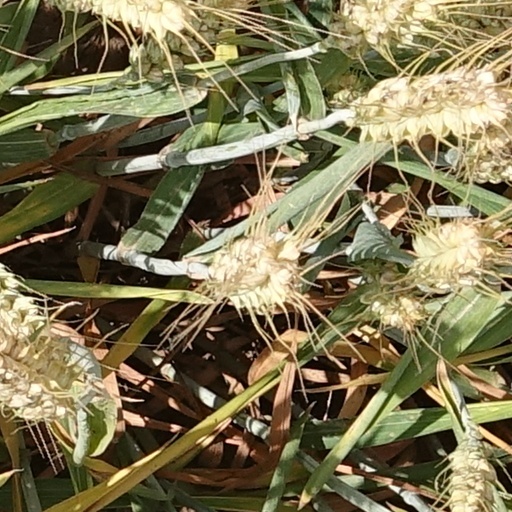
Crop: wheat